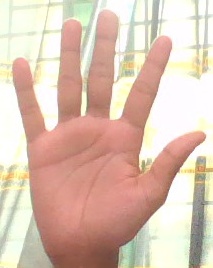
ASL sign: 5